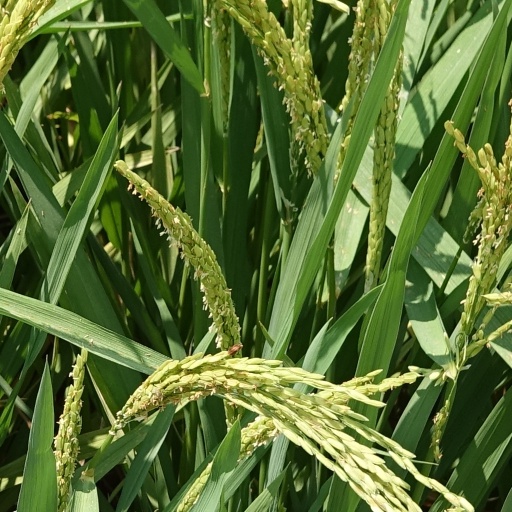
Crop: rice